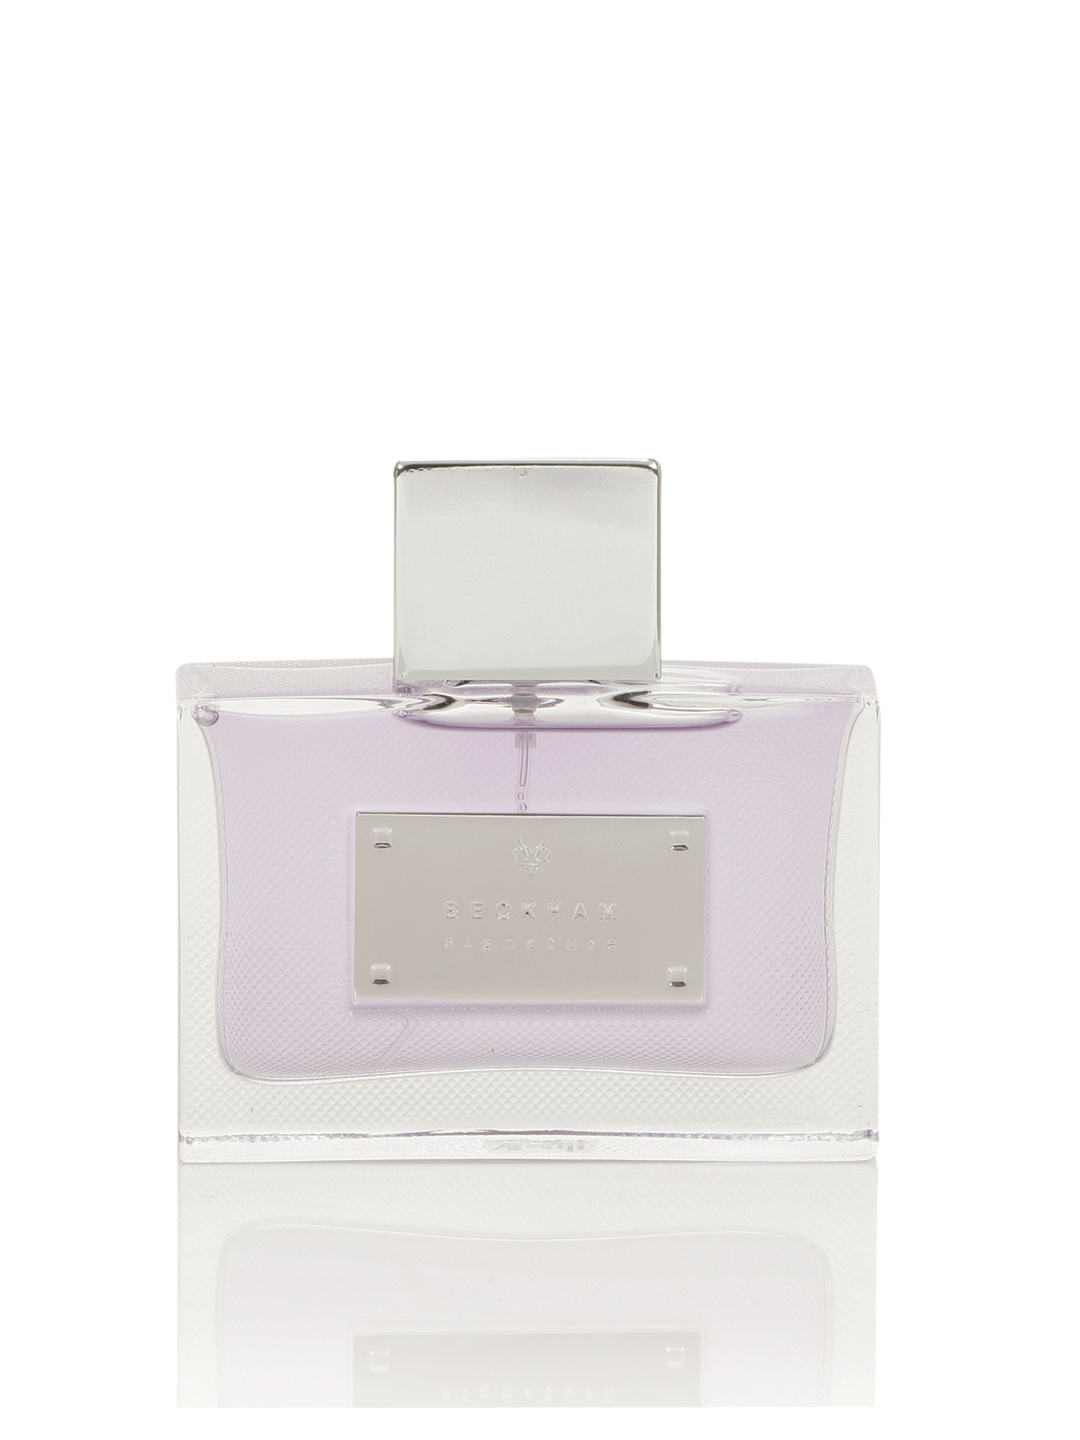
David Beckham Men Signature Perfume
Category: Personal Care / Fragrance / Perfume and Body Mist
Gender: Men
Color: Black
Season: Spring 2017
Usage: Casual